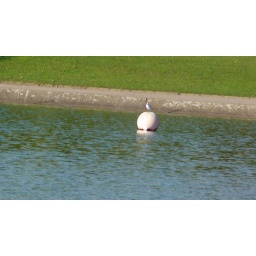
Captured this bird basking in sun in the middle of the lake